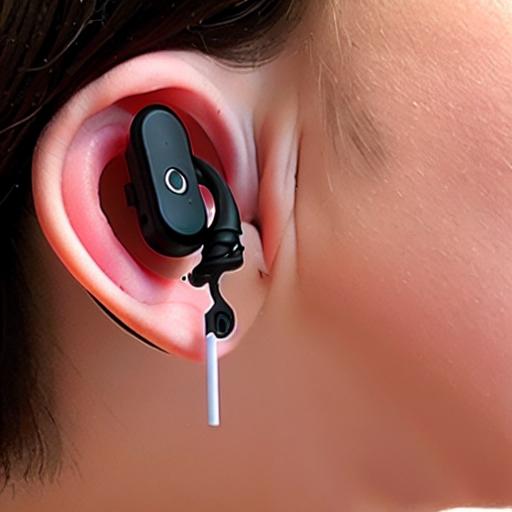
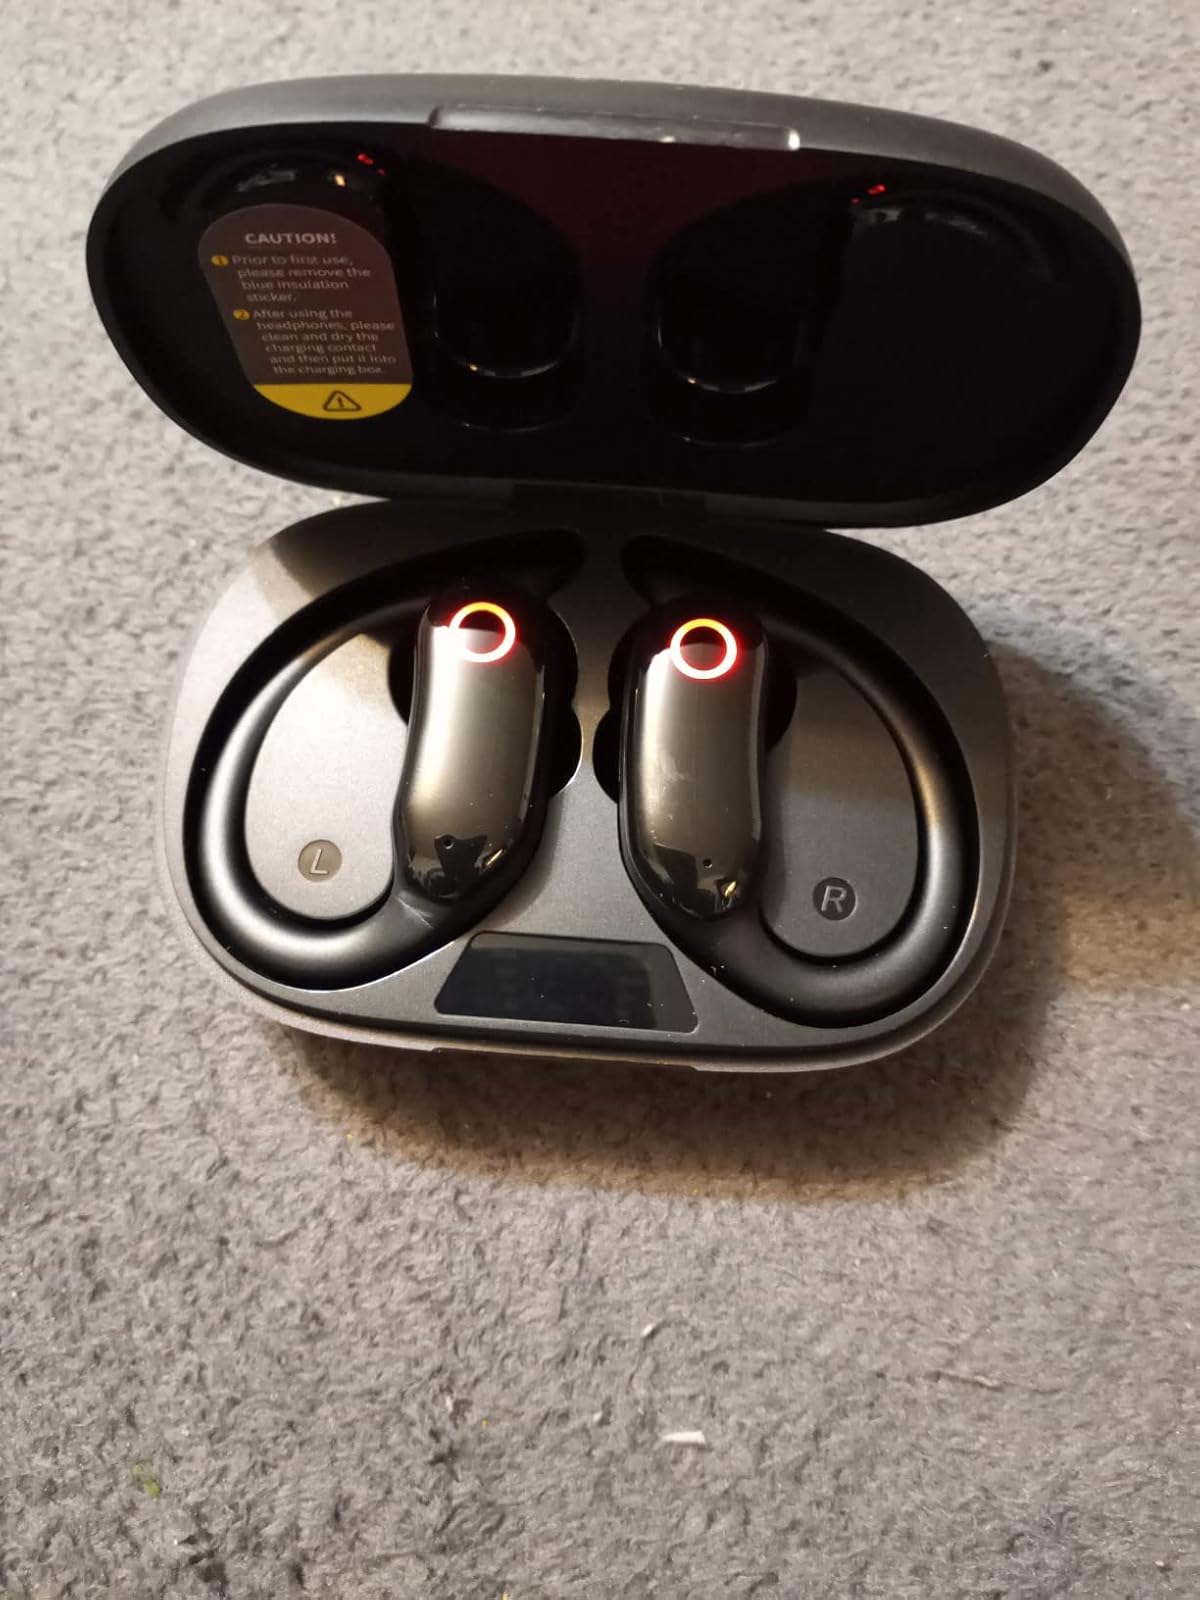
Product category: earbuds
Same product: no